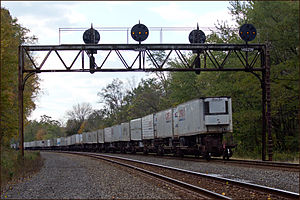
Løstrailer
Løstrailere på godstog i USA
Løstrailer er et fagord for en lastbiltrailer, der fragtes uden trækkende lastbil.